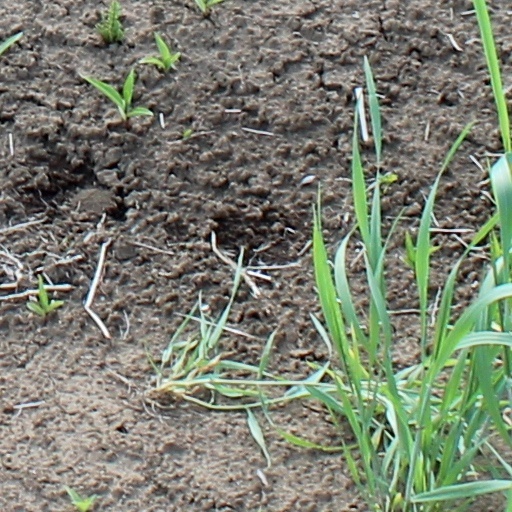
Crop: wheat